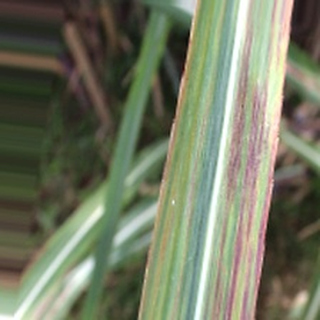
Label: sugarcane_bacterial_blight